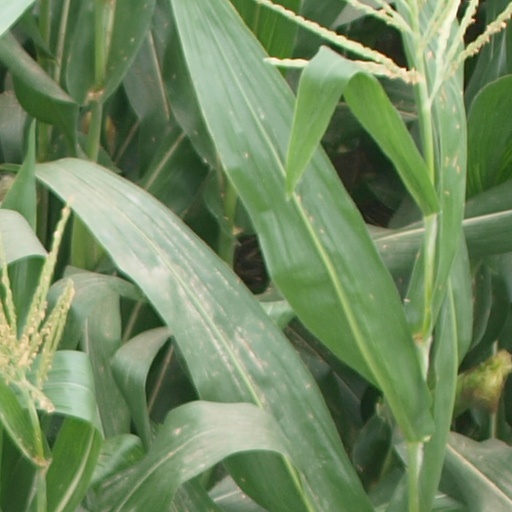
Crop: maize; corn